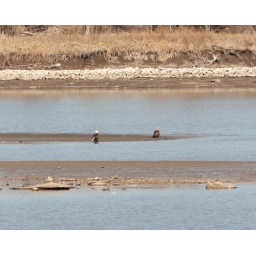
A couple of bald eagles on a sand bar in Alton Illinois